High-altitude military parachuting

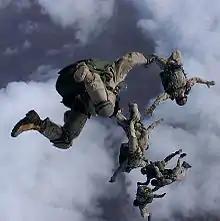
United States Air Force Pararescuemen jump at half the height of a typical HALO/HAHO insertion

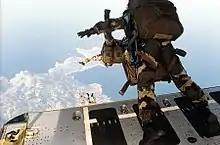
2eme REP Legionnaires HALO jump from a C-160.

High-altitude military parachuting is a style of parachuting in which personnel, equipment, or supplies are airdropped from an aircraft flying at a high altitude. The technique is often used in covert operations.